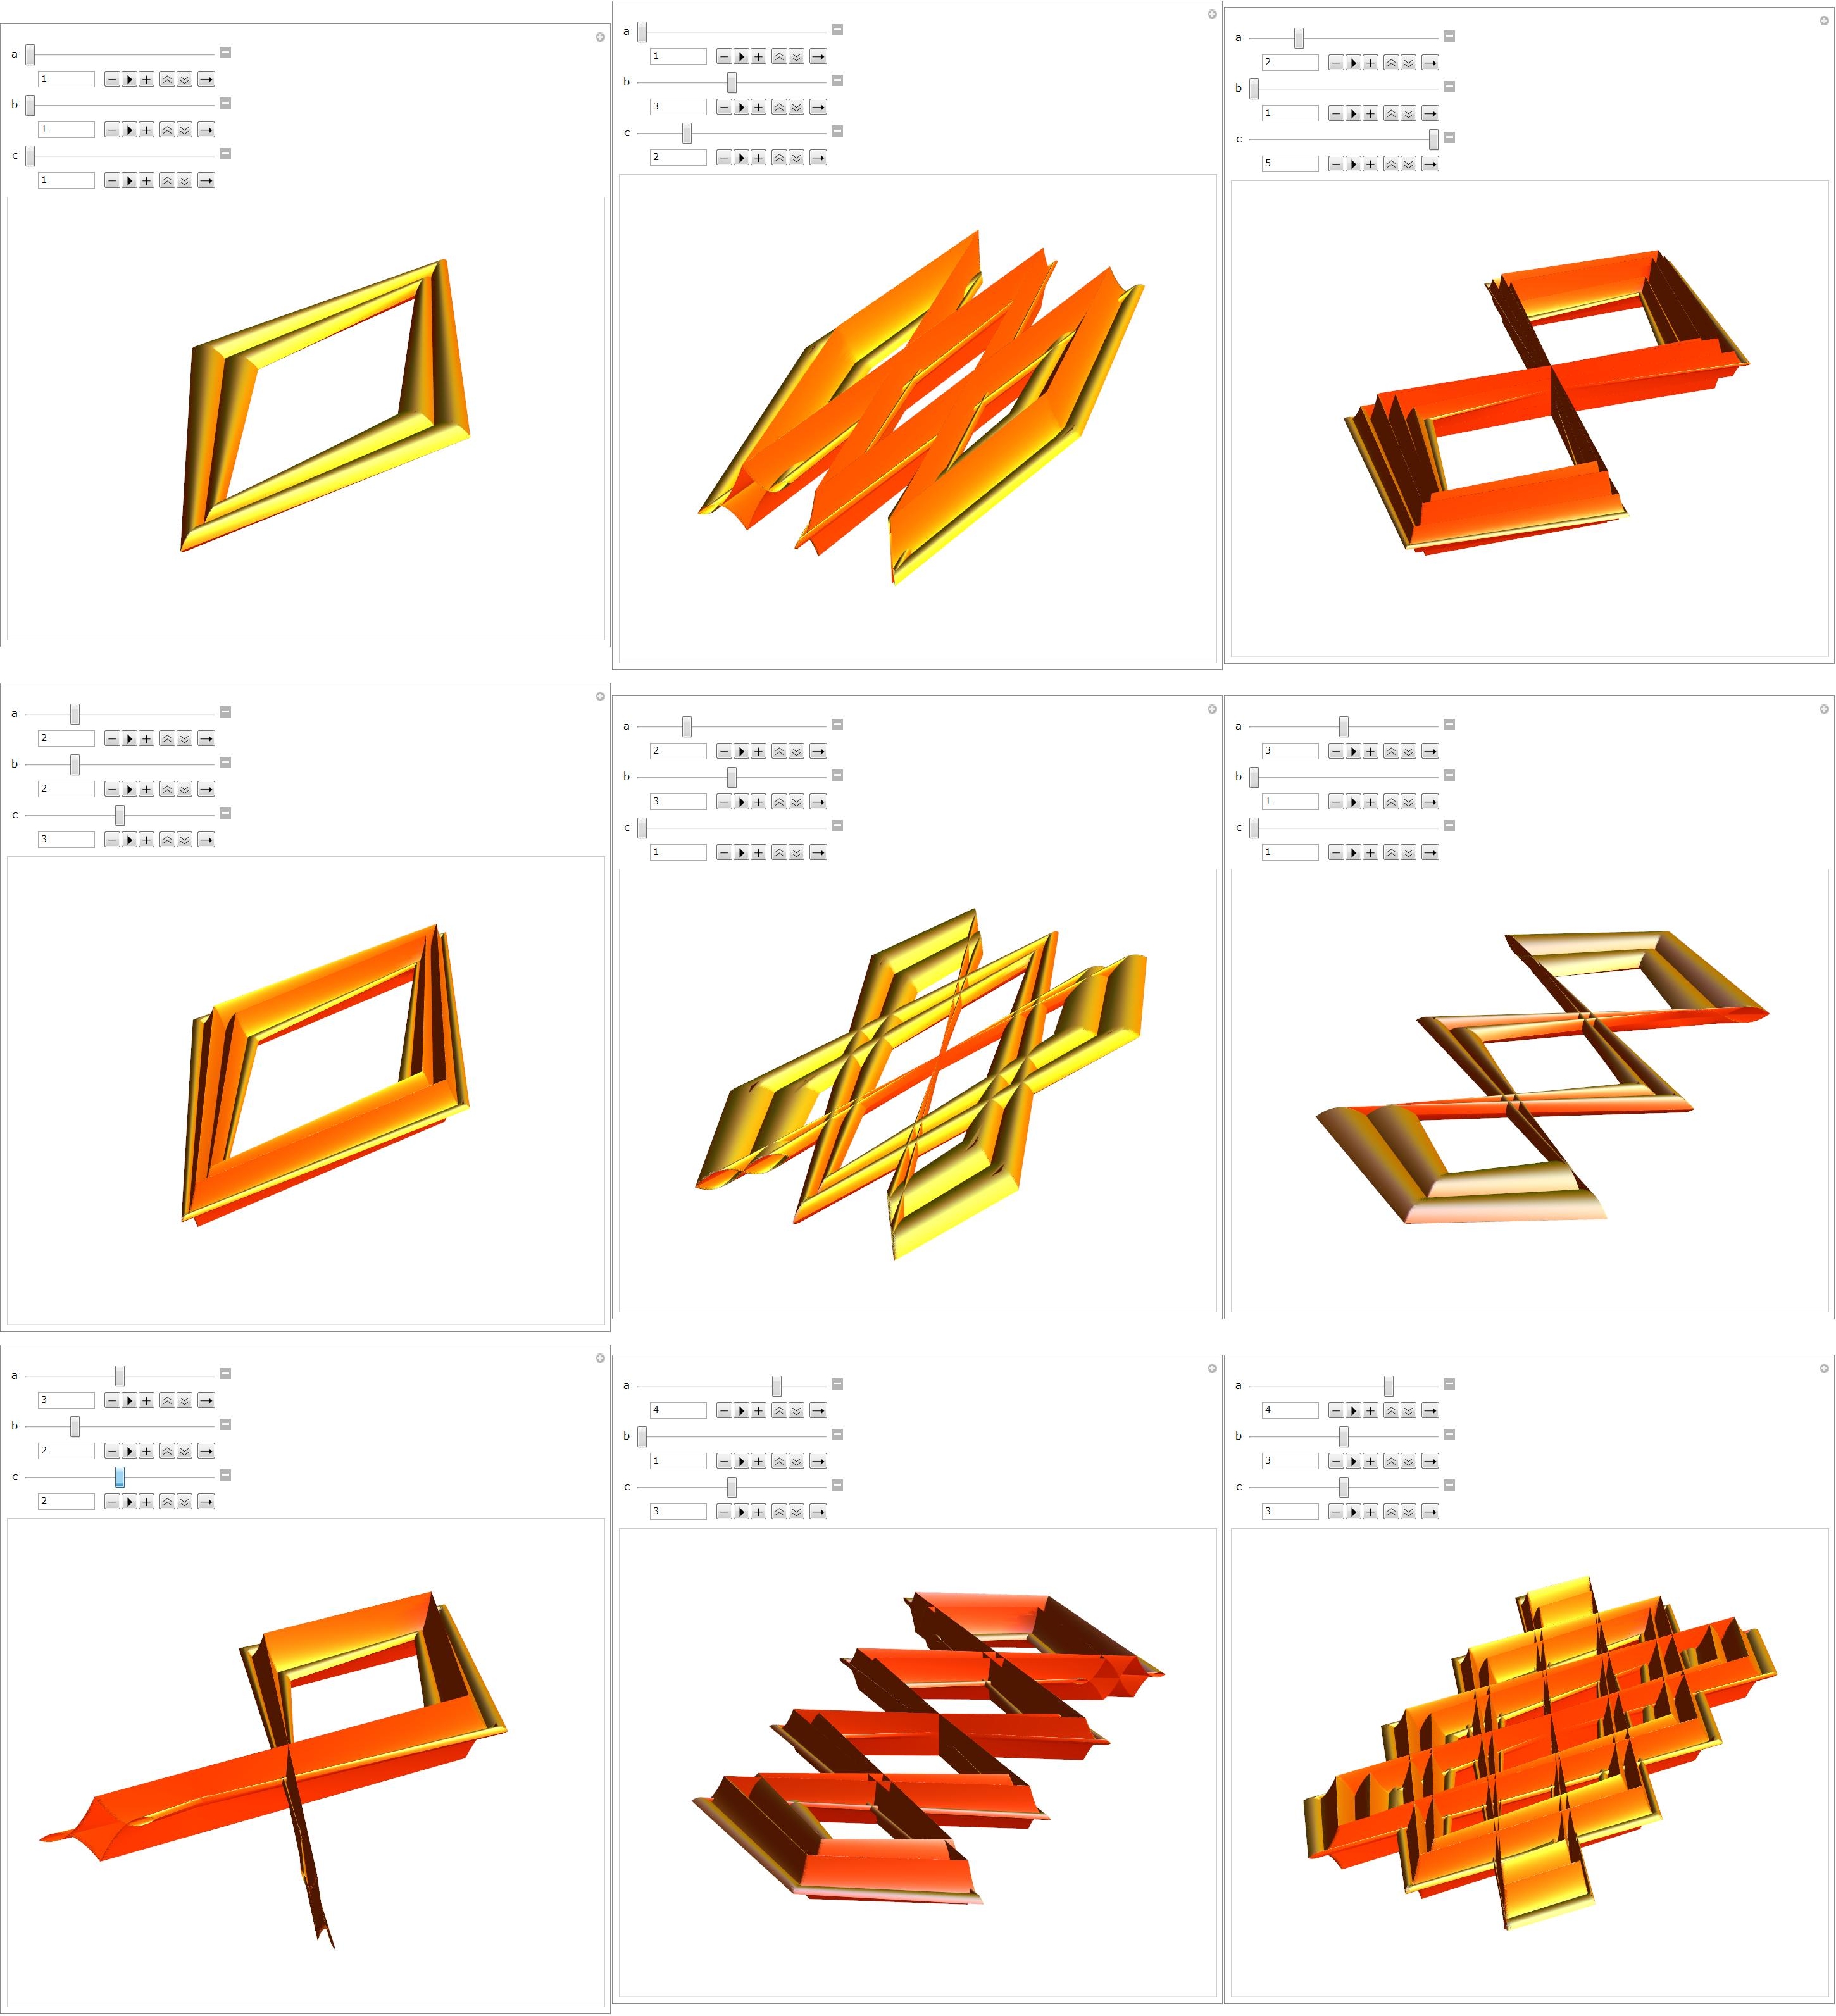
structure, orange, pattern, line, geometry, brand, product, font, sculpture, cool image, illustration, design, diagram, symmetry, 3d, graphic, shape, mathematica, cg, parametricplot3d, code, program, algorithm, geometricsculpture, trianglewave, clip art